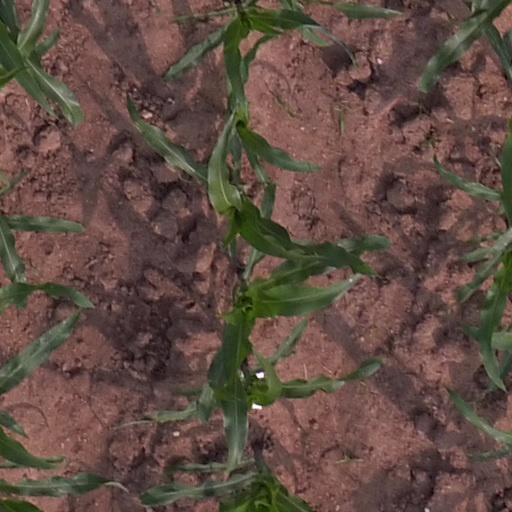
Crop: maize; corn